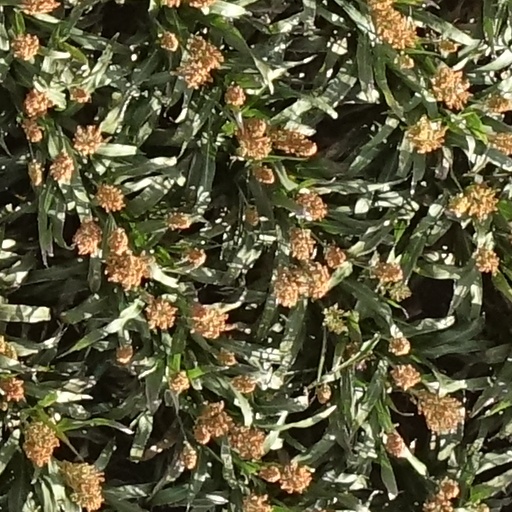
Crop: sorghum